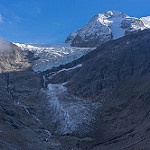
Scene: Outdoor